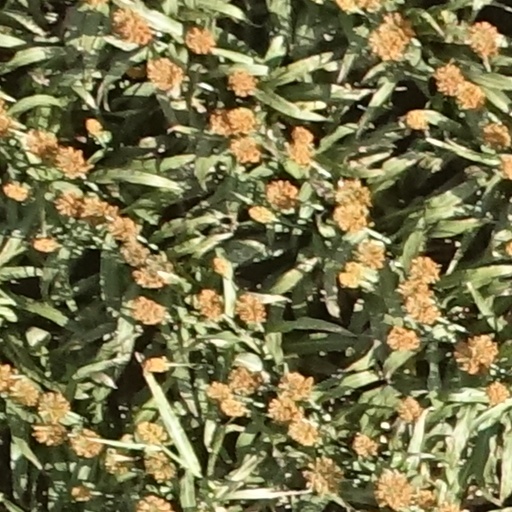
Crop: sorghum